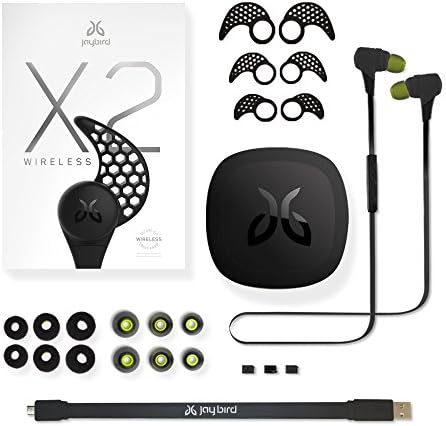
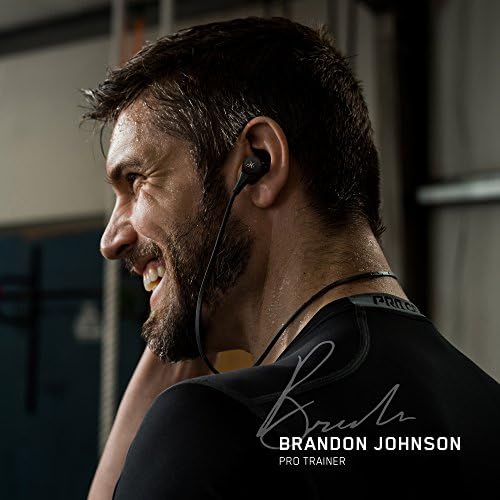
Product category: headphones
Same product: yes